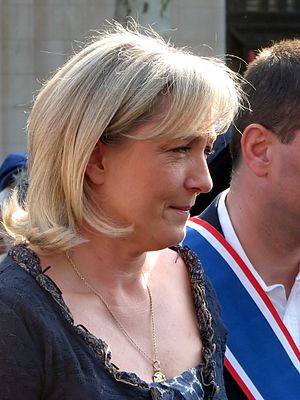
Rassemblement National
Front Nationals leder (2011-2017) Marine Le Pen (2007).
Front National, egentlig Front national pour l'unité française, er et højreorienteret, nationalistisk politisk parti i Frankrig, der blev grundlagt i 1972 af Jean-Marie Le Pen. Partiet hævder at have 37.000 medlemmer og står særligt stærkt i det sydlige Frankrig. Partiet var i mange år et marginalt parti i lighed med andre højreekstremistiske grupperinger i landet, men voksede i begyndelsen af 1980'erne fra 0,18% i 1981 til 11% i 1984 og er i det hele taget blevet væsentligt styrket under Le Pens formandskab. Både formand Le Pen og næstformand Bruno Gollnisch, MEP og formand for gruppen Identity, Tradition, Sovereignty i Europaparlamentet, er blevet beskyldt for Holocaust-benægtelse.